Perilloor Premier League

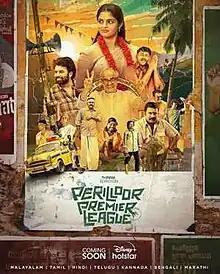
Title card

Perilloor Premier League is an Indian Malayalam-language political comedy drama streaming television series directed by Praveen Chandran. Deepu Pradeep, the writer of this web series introduces the world of Perilloor, a setting that bears a striking resemblance to Desham, the locale featured in Pradeep's earlier comedy film "Kunjiramayanam". The series features Malavika, portrayed by Nikhila Vimal, who accidentally becomes the Panchayat president of Perilloor Grama Panchayat after a series of unpredictable events. The cast includes Sunny Wayne, Vijayaraghavan, Ashokan, Aju Varghese and Sajin Cherukayil.